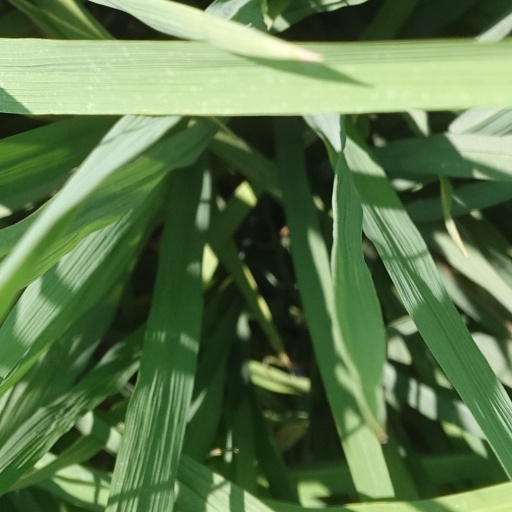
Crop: rice